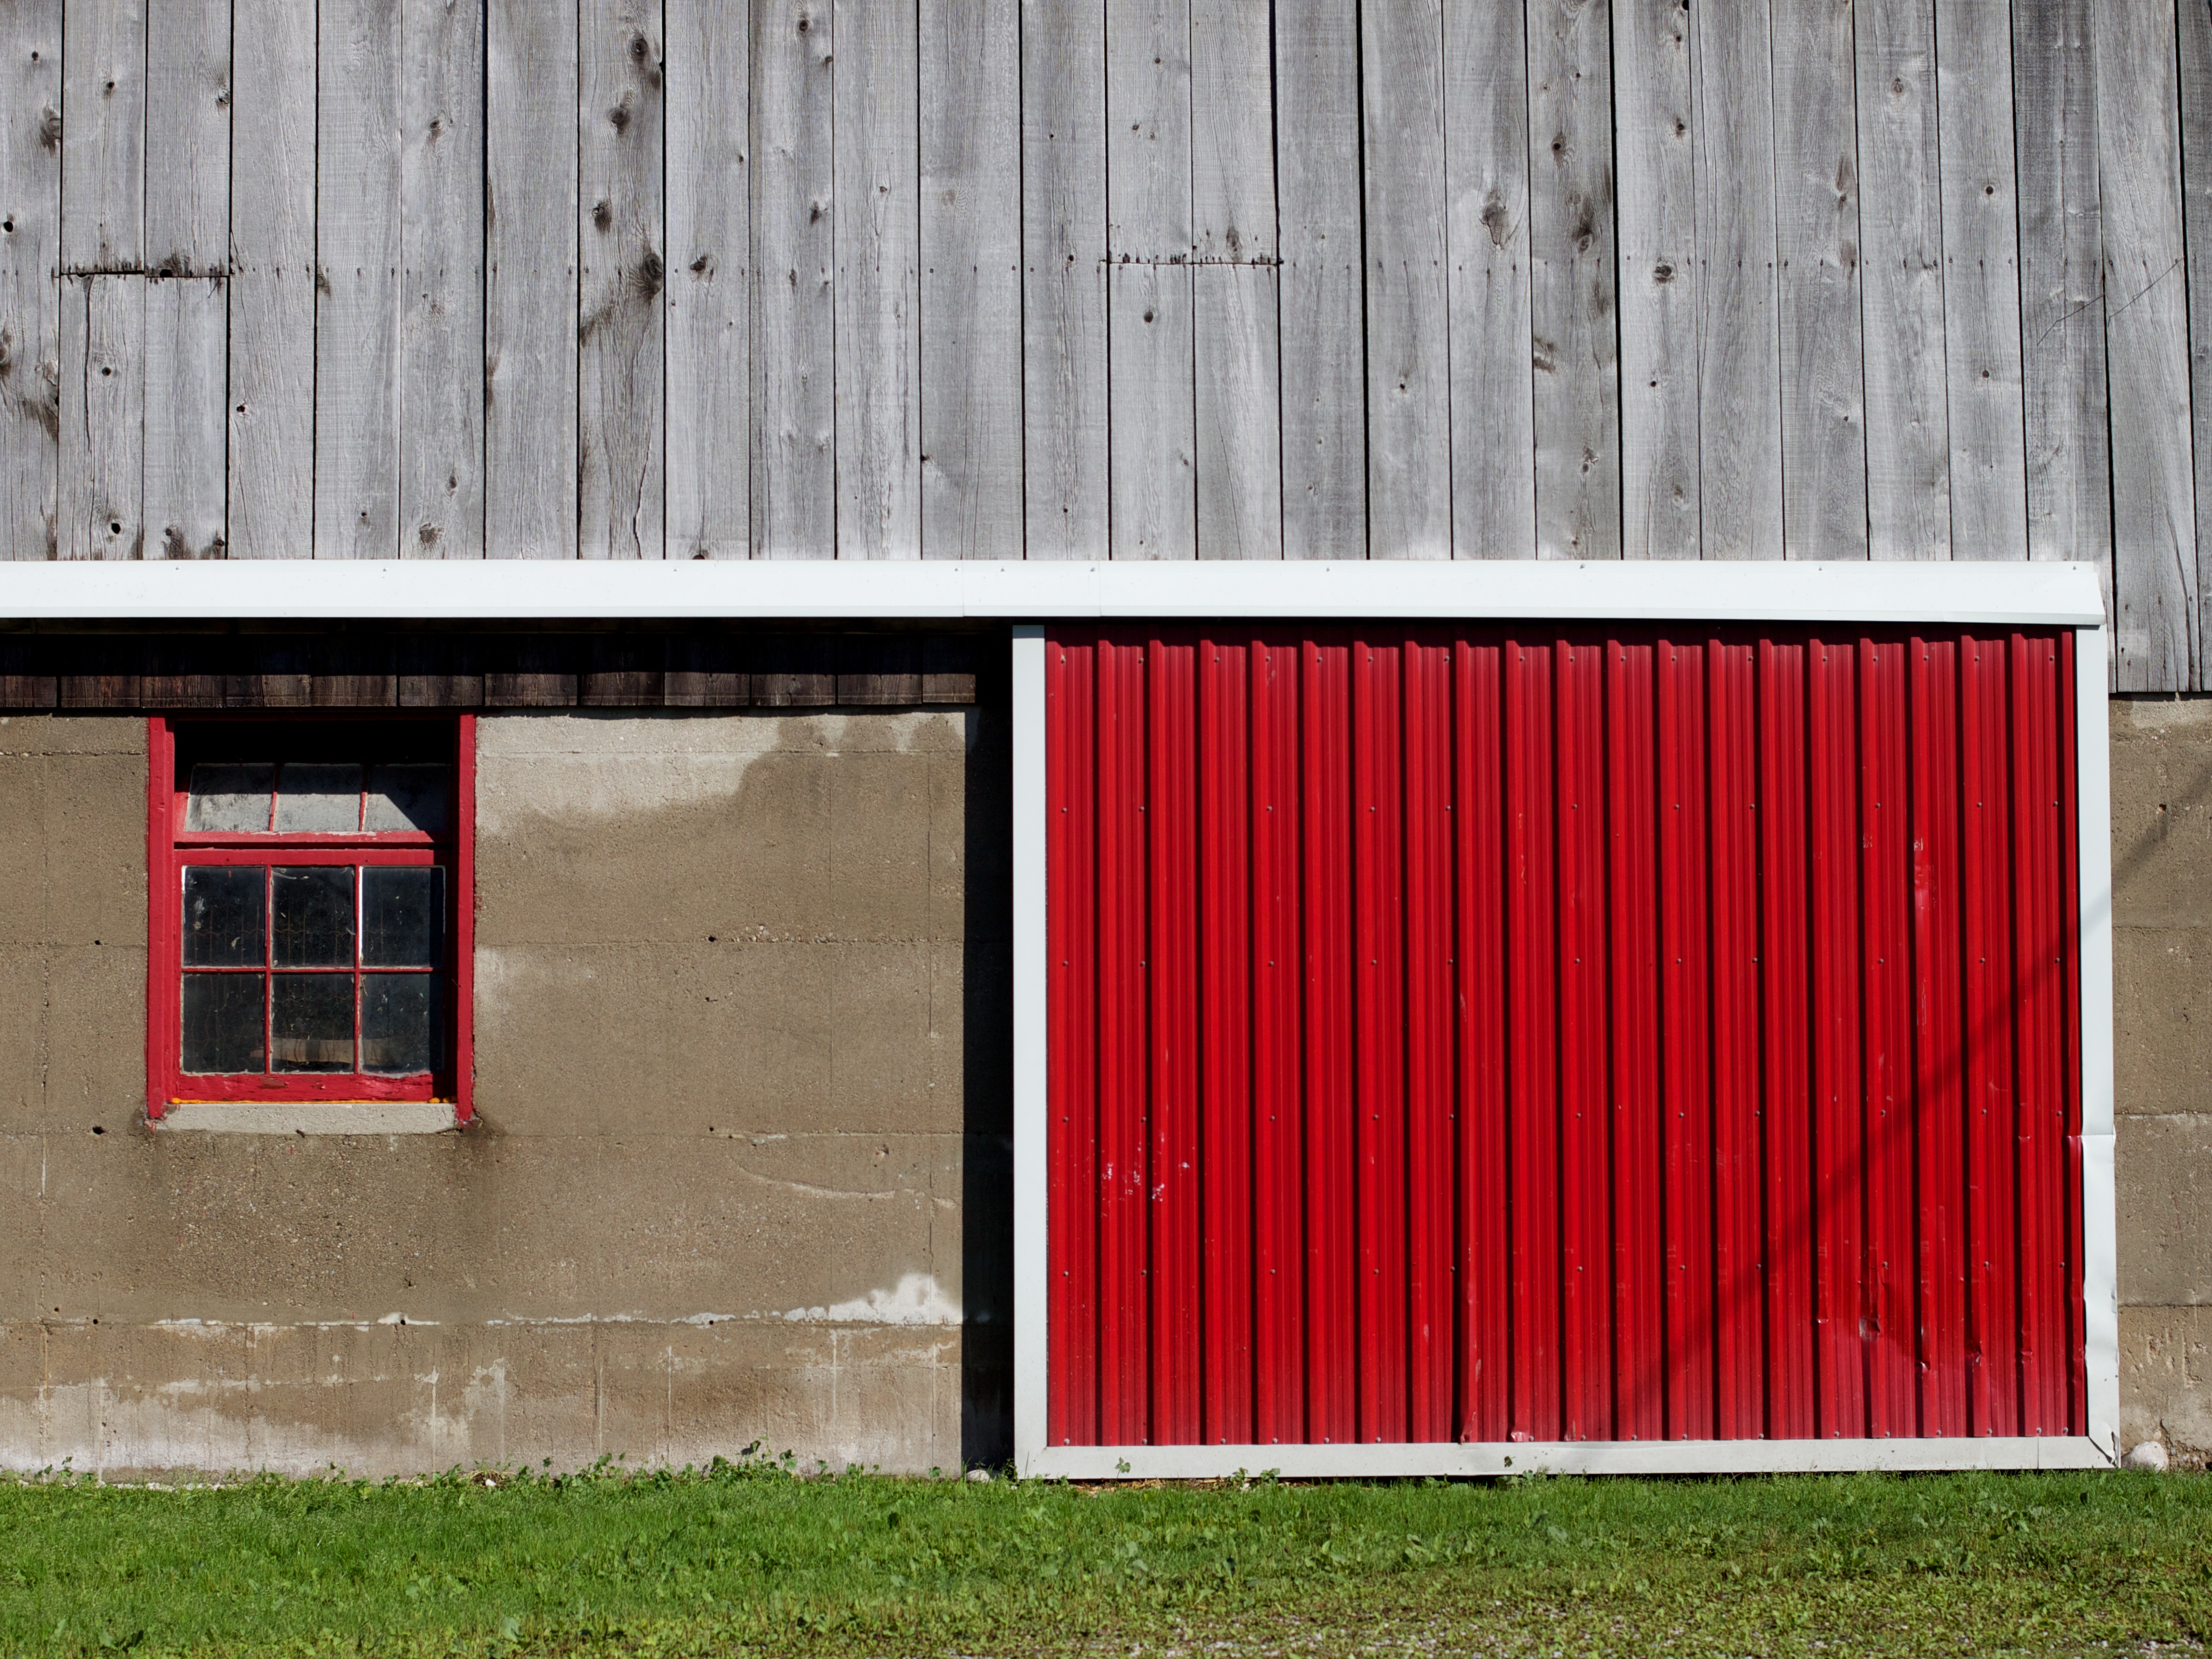
architecture, wood, house, window, building, barn, wall, shed, red, color, facade, door, interior design, odyssey, window covering